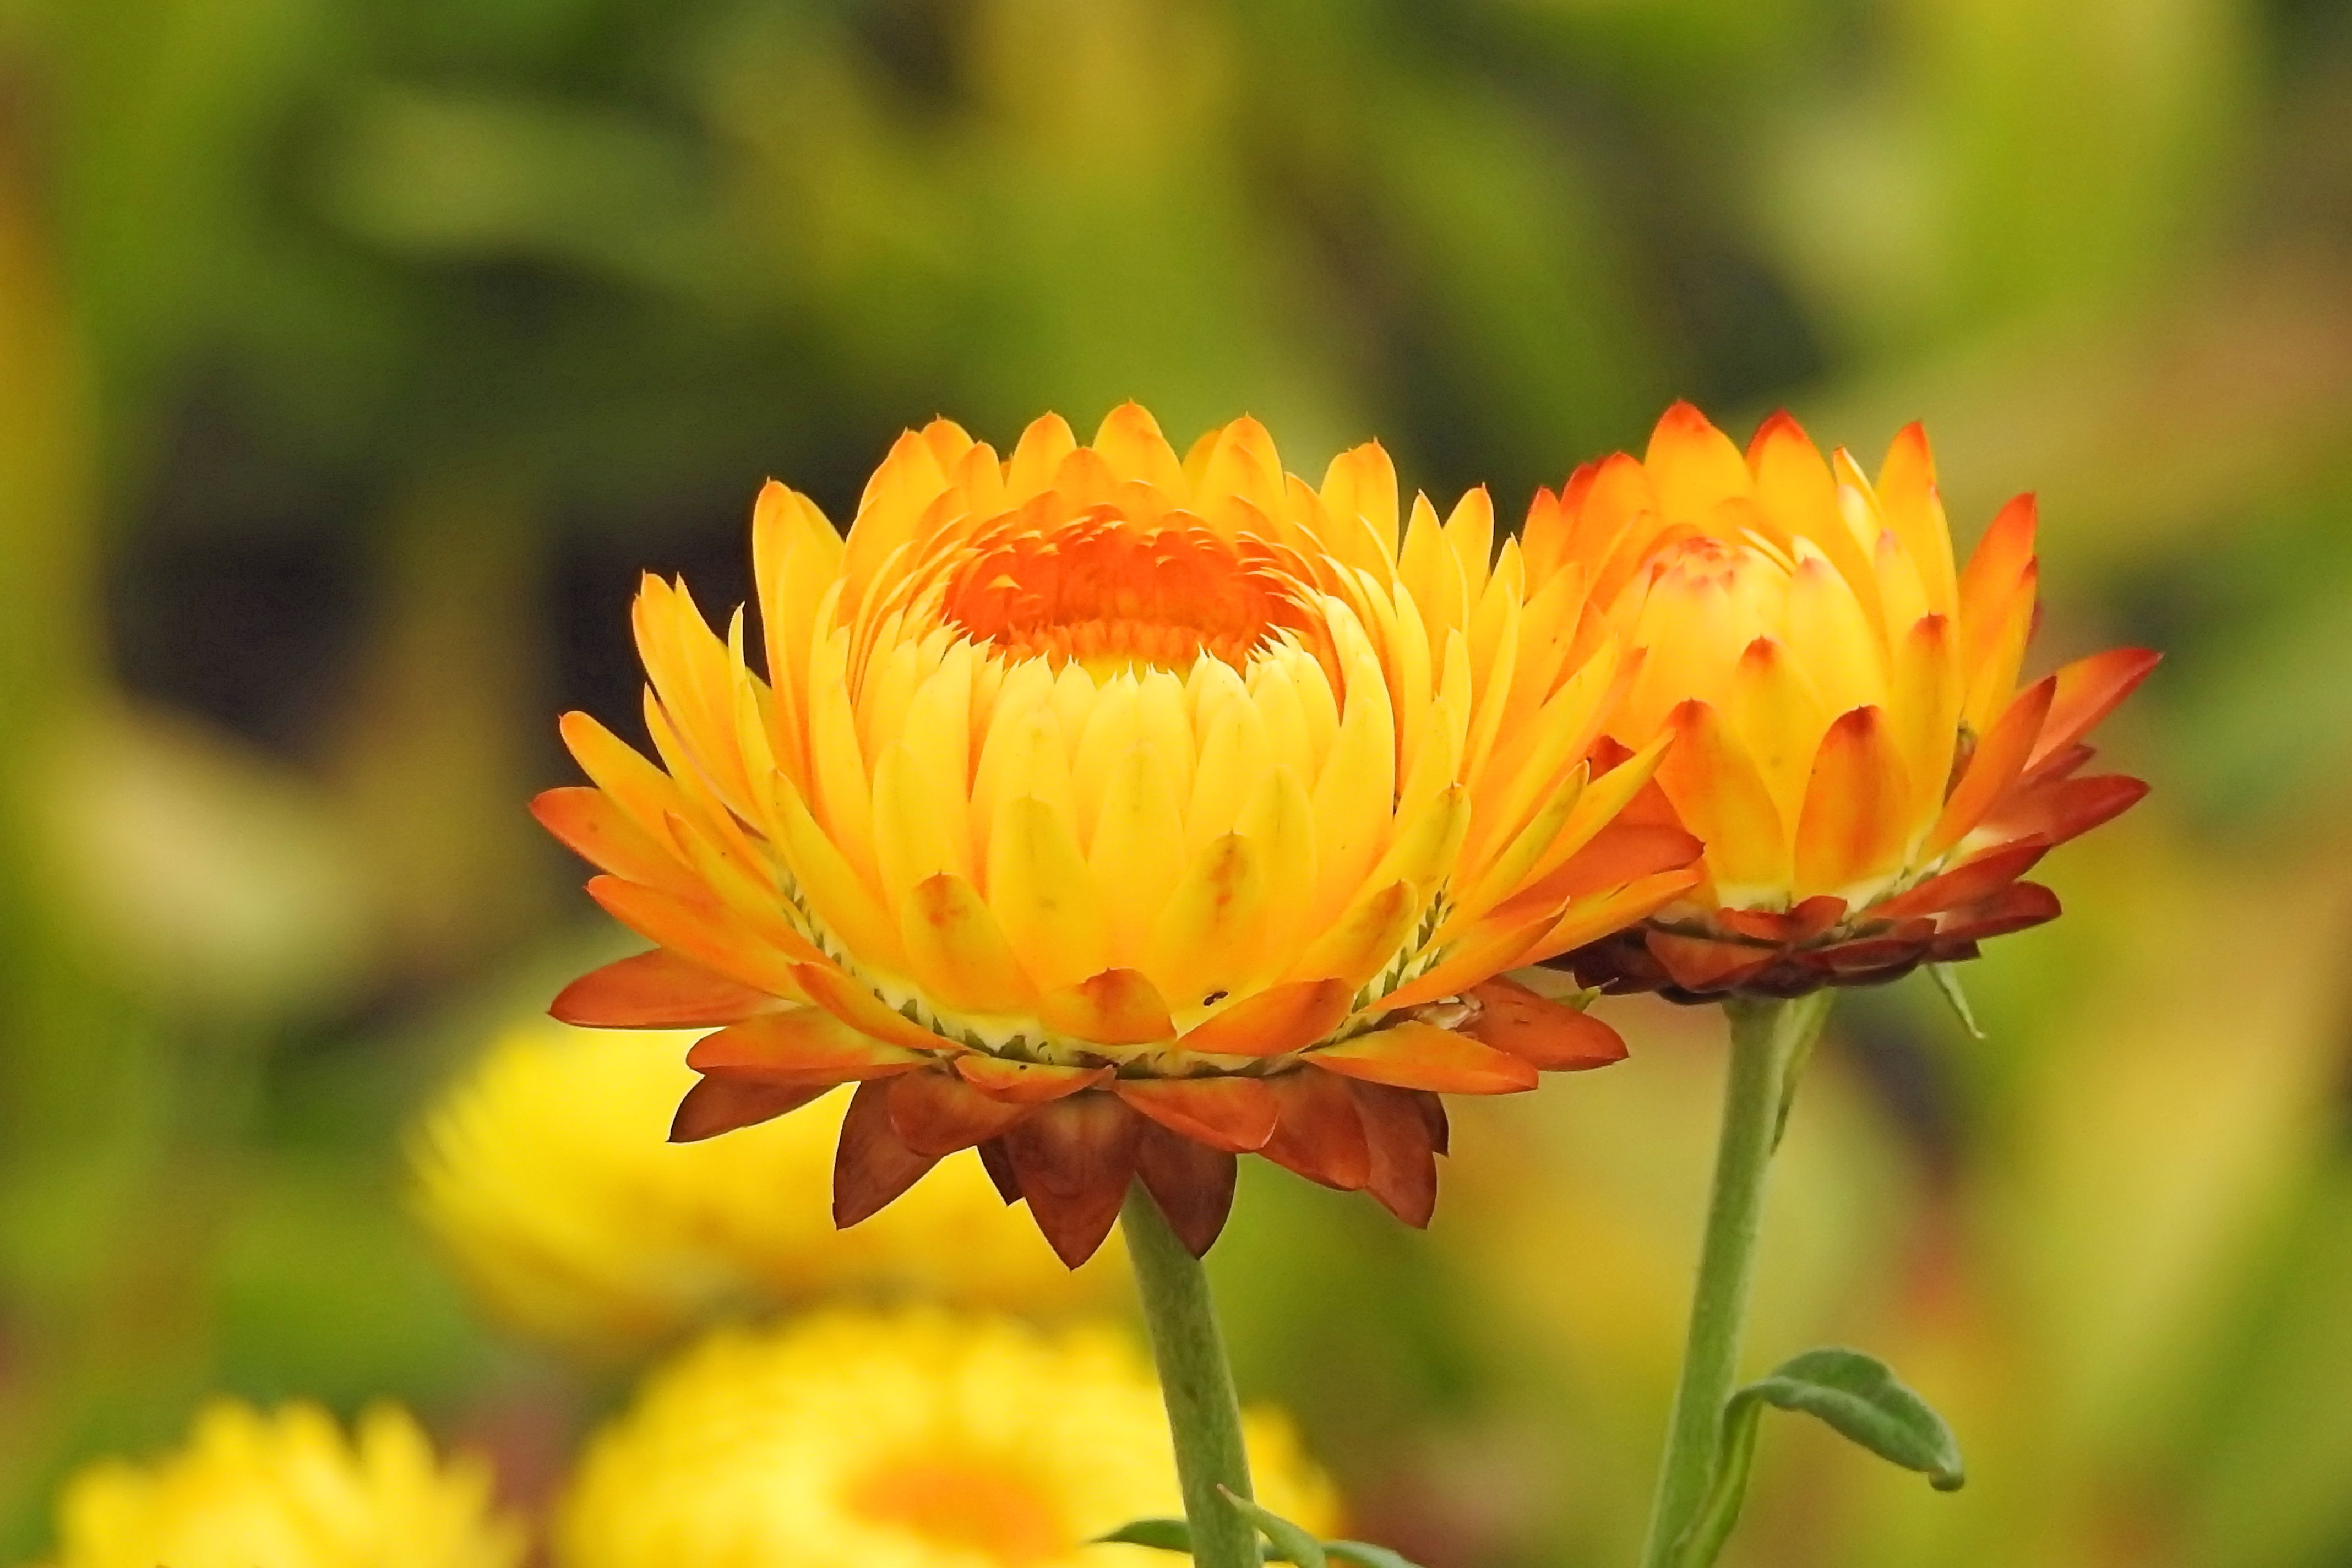
plant, meadow, prairie, flower, petal, herb, botany, yellow, flora, wildflower, nectar, filled, composites, macro photography, flowering plant, daisy family, calendula, helichrysum, straw flowers, yellow orange, annual plant, land plant